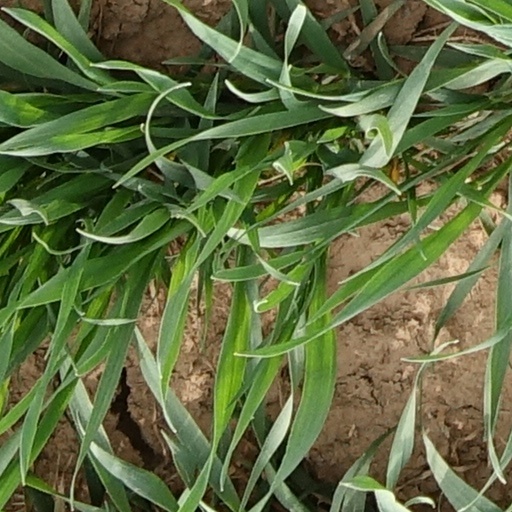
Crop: wheat